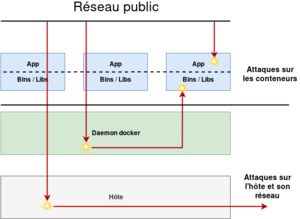
Différentes attaques docker
La sécurité de Docker est relative aux menaces et attaques qui remettraient en question la sécurité informatique basée sur les services de confidentialité, d’intégrité et de disponibilité.